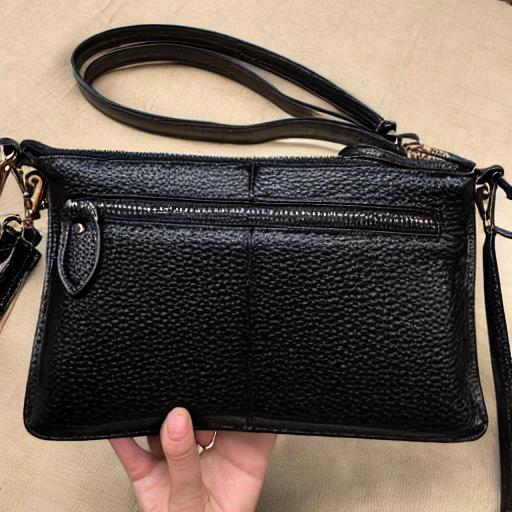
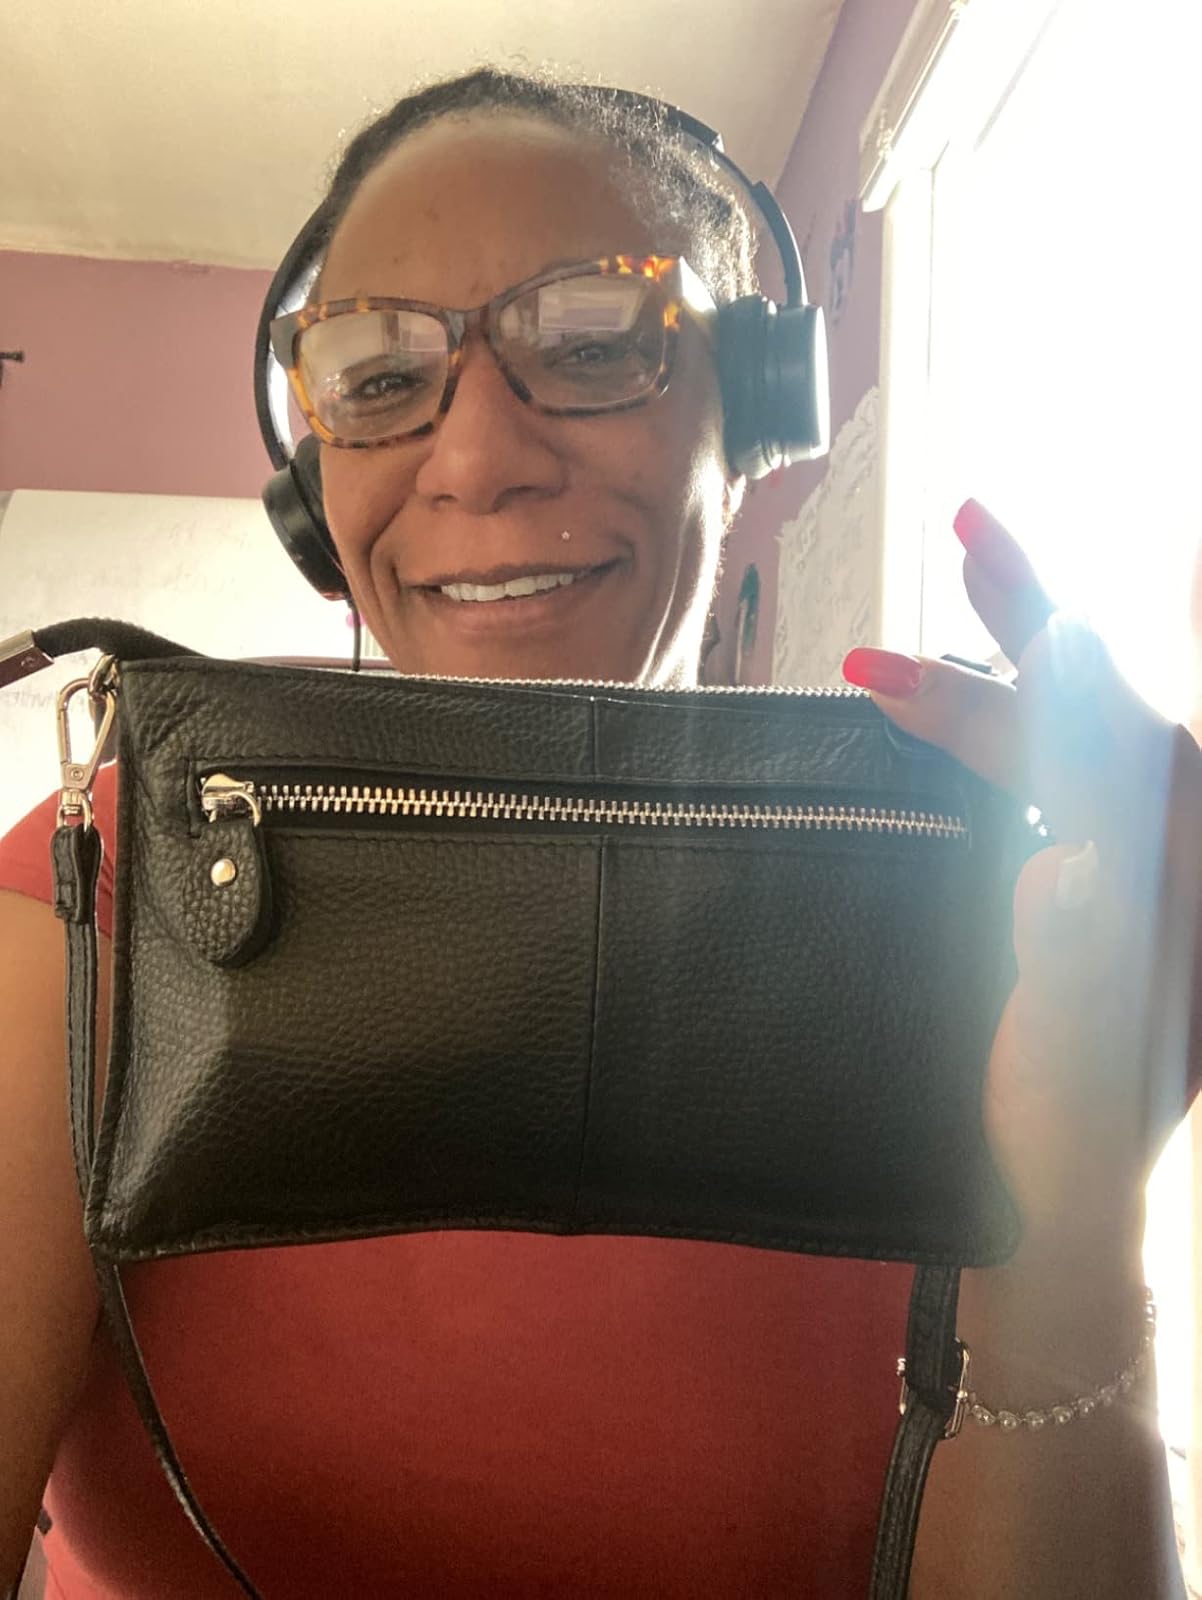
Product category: accessories_handbag
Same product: no